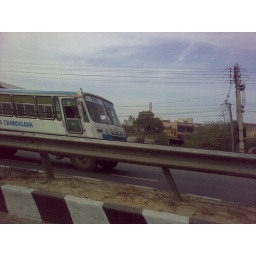
on the highway from delhi airport to jaipur - one of many buses buzzing by with a hiss of rust